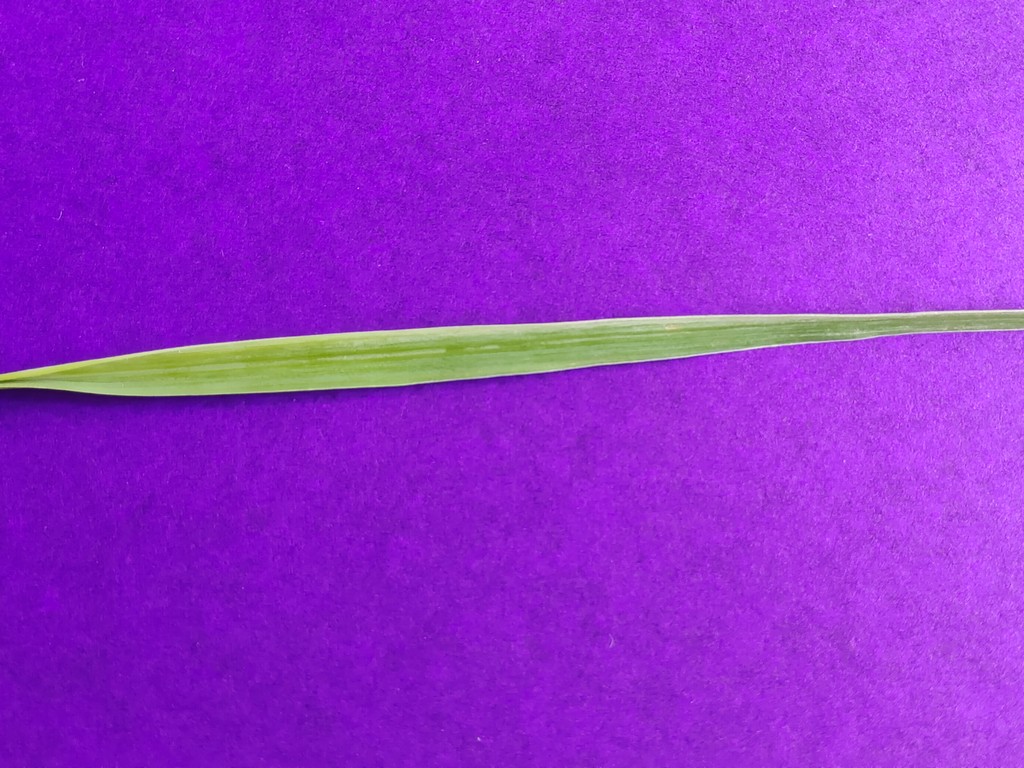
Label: Healthy